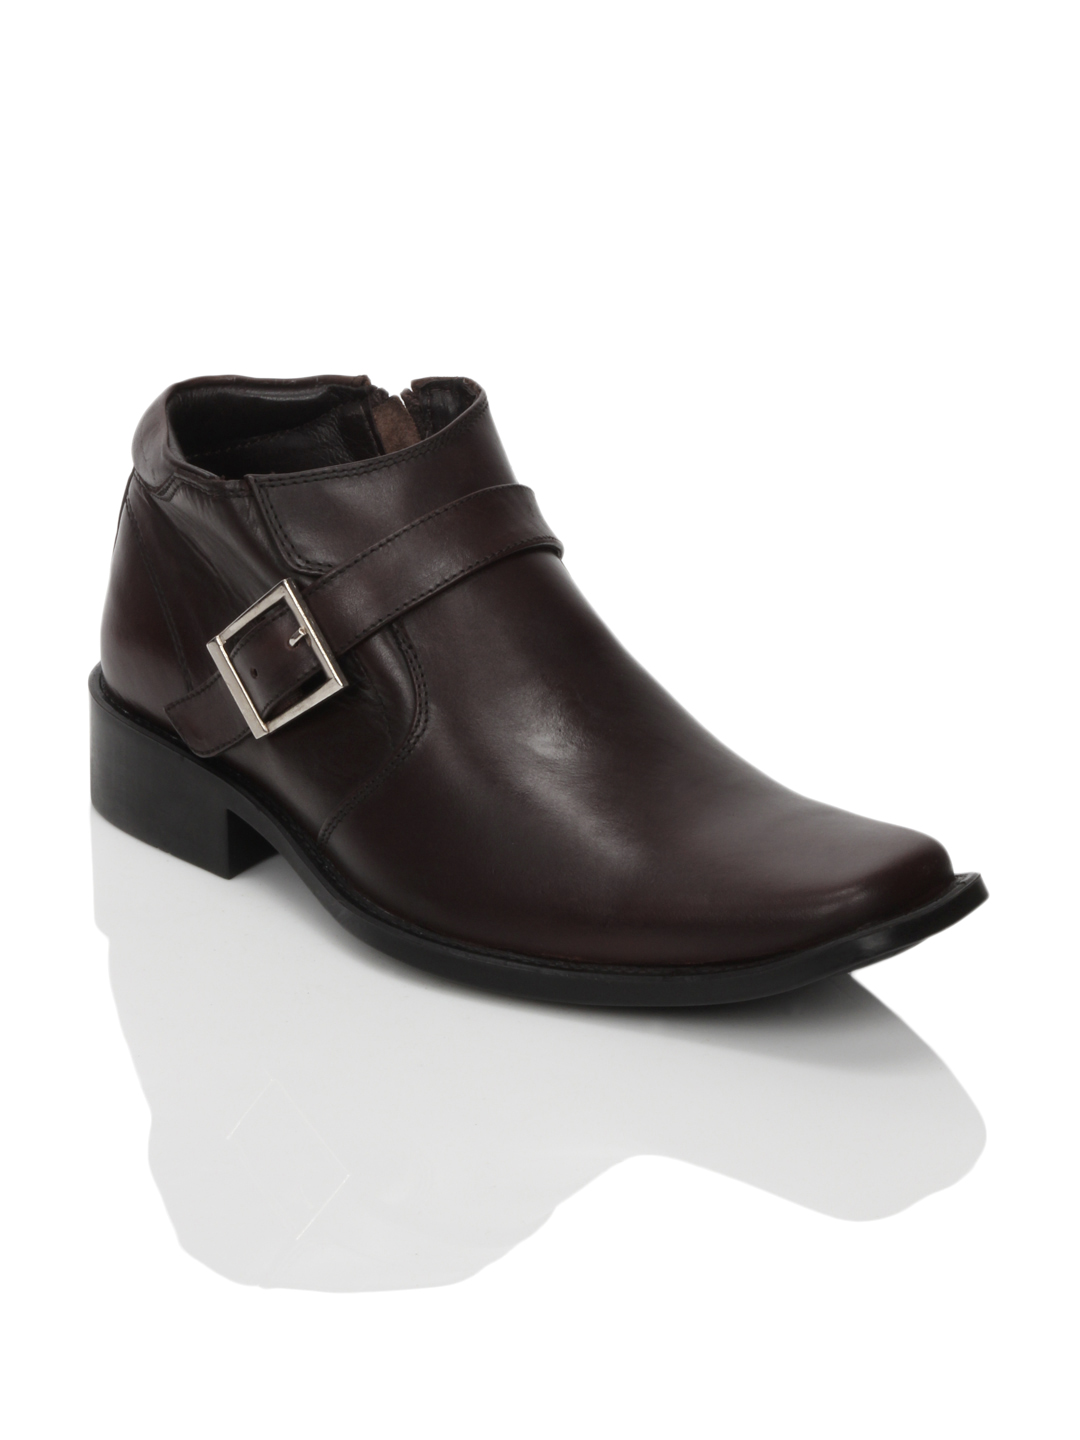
Franco Leone Men Boot Brown Formal Shoes
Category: Footwear / Shoes / Formal Shoes
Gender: Men
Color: Brown
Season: Summer 2013
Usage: Formal